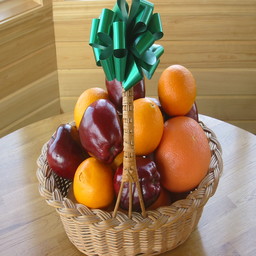
Label: Orange